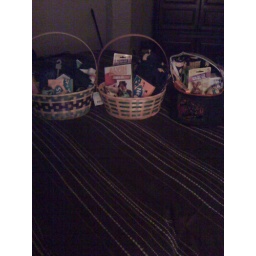
Easter Bunny just dropped by our house and brought some goodies. Now the bunny is going to bed ;)